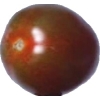
Label: tomato_cherry_maroon